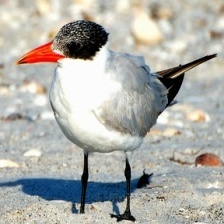
Species: CASPIAN TERN
Scientific name: HYDROPROGNE CASPIA